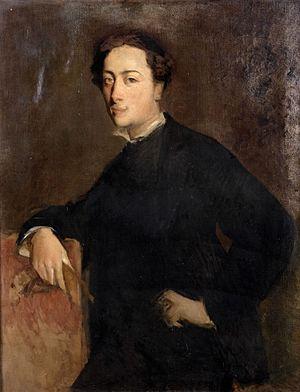
Charles Alfred Lenoir né le 12 mai 1850 à Paris où il est mort le 27 juillet 1920 est un sculpteur français.